Damayanti Joshi

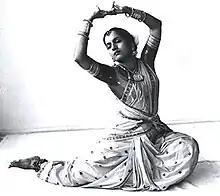
dancing

Damayanti Joshi (5 September 1928 – 19 September 2004) was a noted renowned exponent of the Kathak dance form. She believed Kathak is the art of storytelling. She began in the 1930s dancing in Madame Menaka's troupe, which travelled to many parts of the world. She learnt Kathak from Sitaram Prasad of Jaipur Gharana and became an adept dancer at a very young age, and later trained under from Acchan Maharaj, Lacchu Maharaj and Shambhu Maharaj of Lucknow gharana, thus imbibing nuances from both the traditions. She became independent in the 1950s and achieved prominence in the 1960s, before turning into a guru at her dance school in Mumbai.